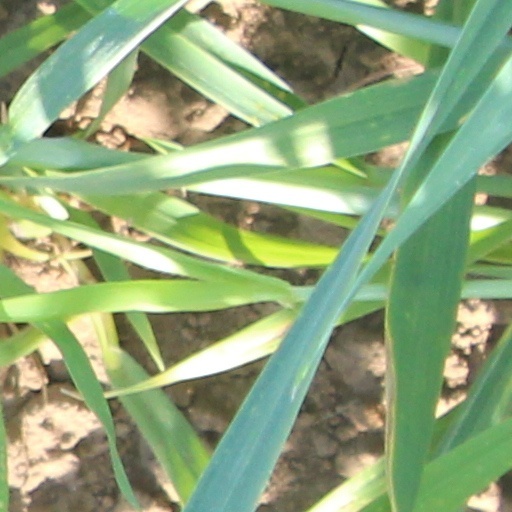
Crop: wheat